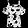
Label: Shirt